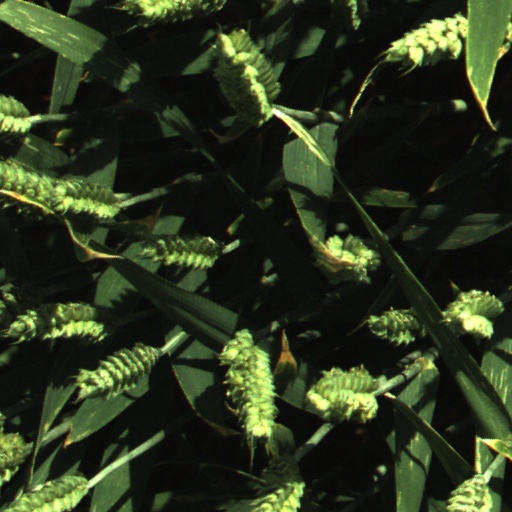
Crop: wheat